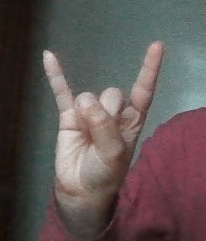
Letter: la